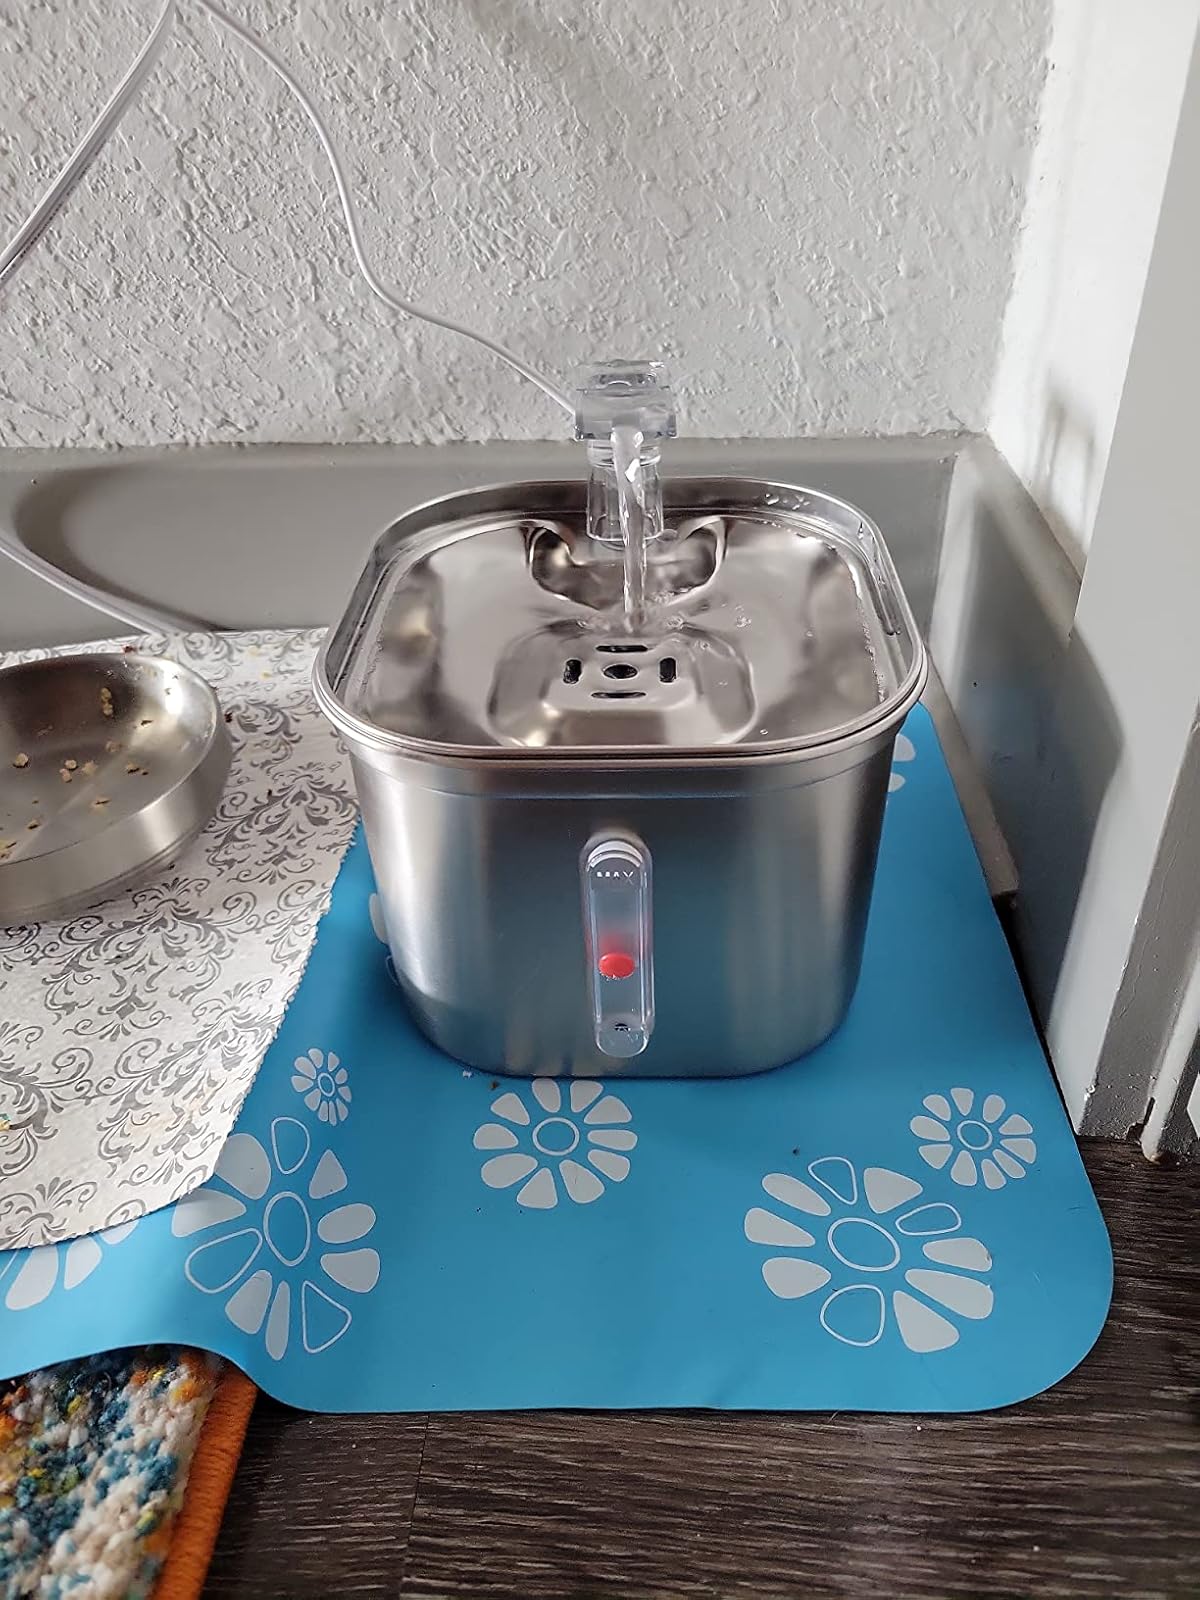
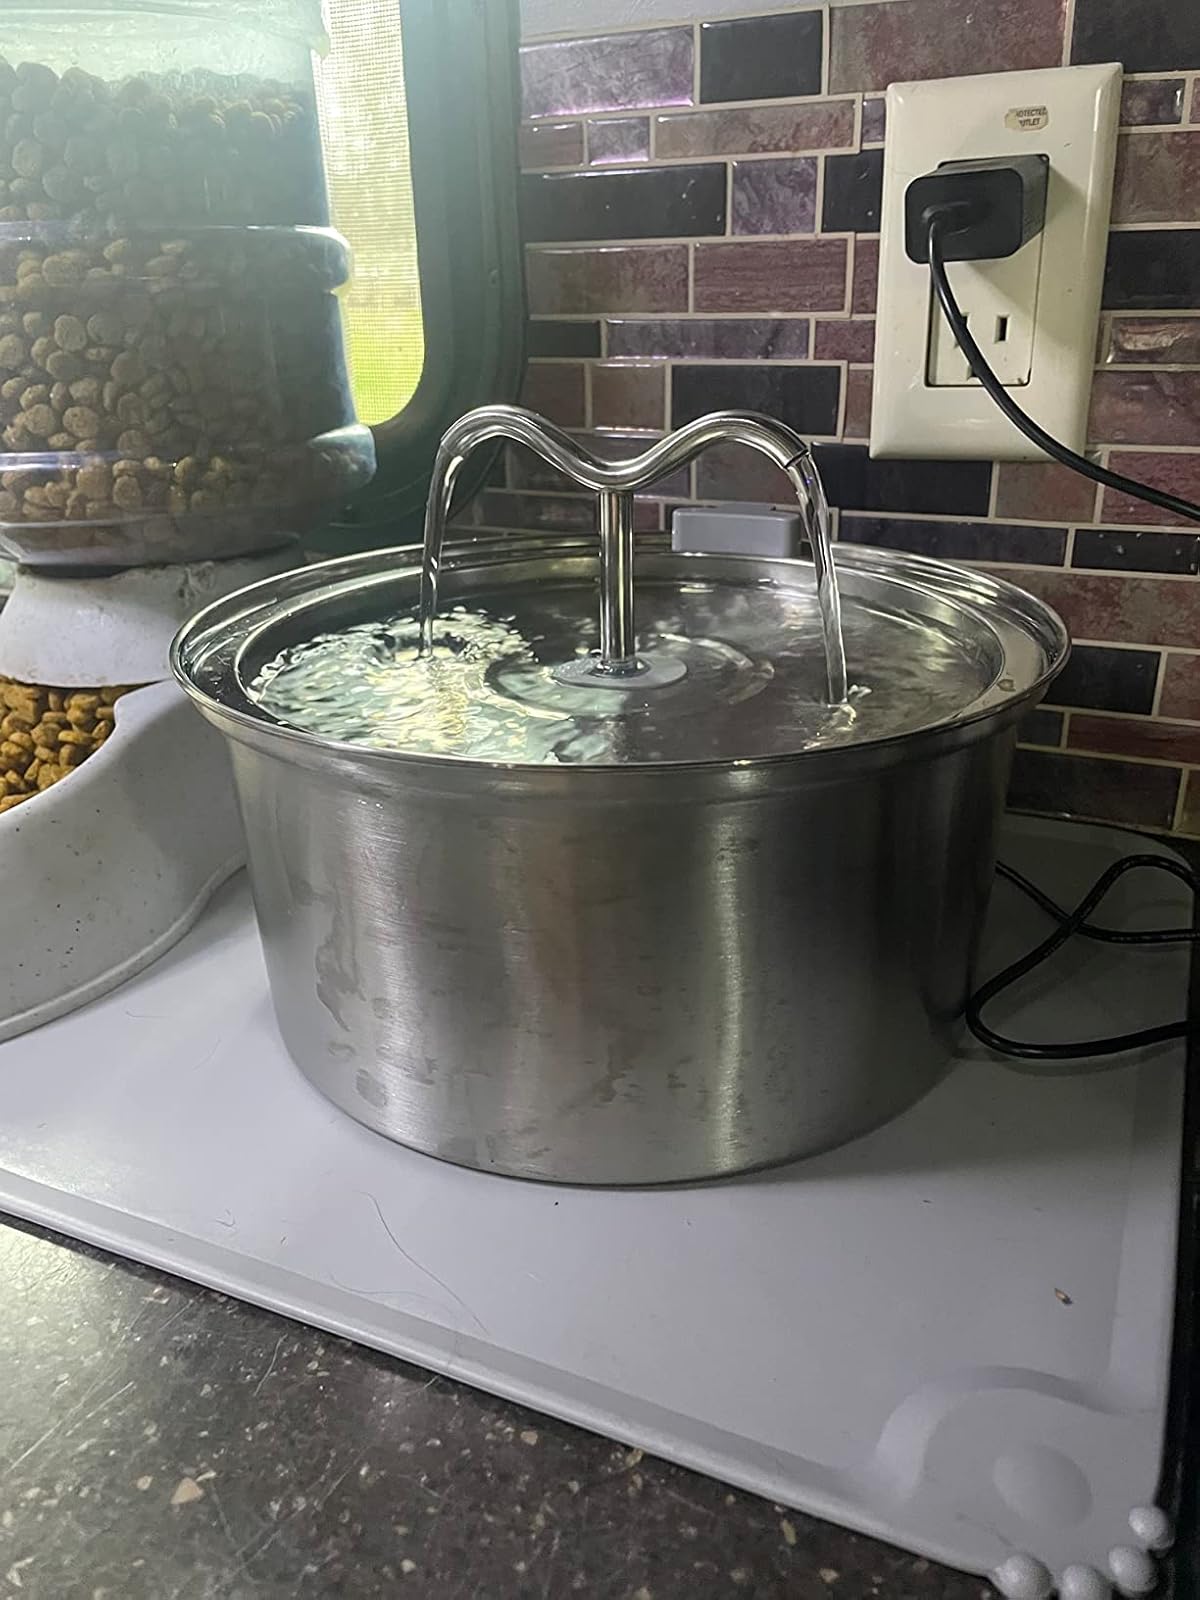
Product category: items_bowl
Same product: no